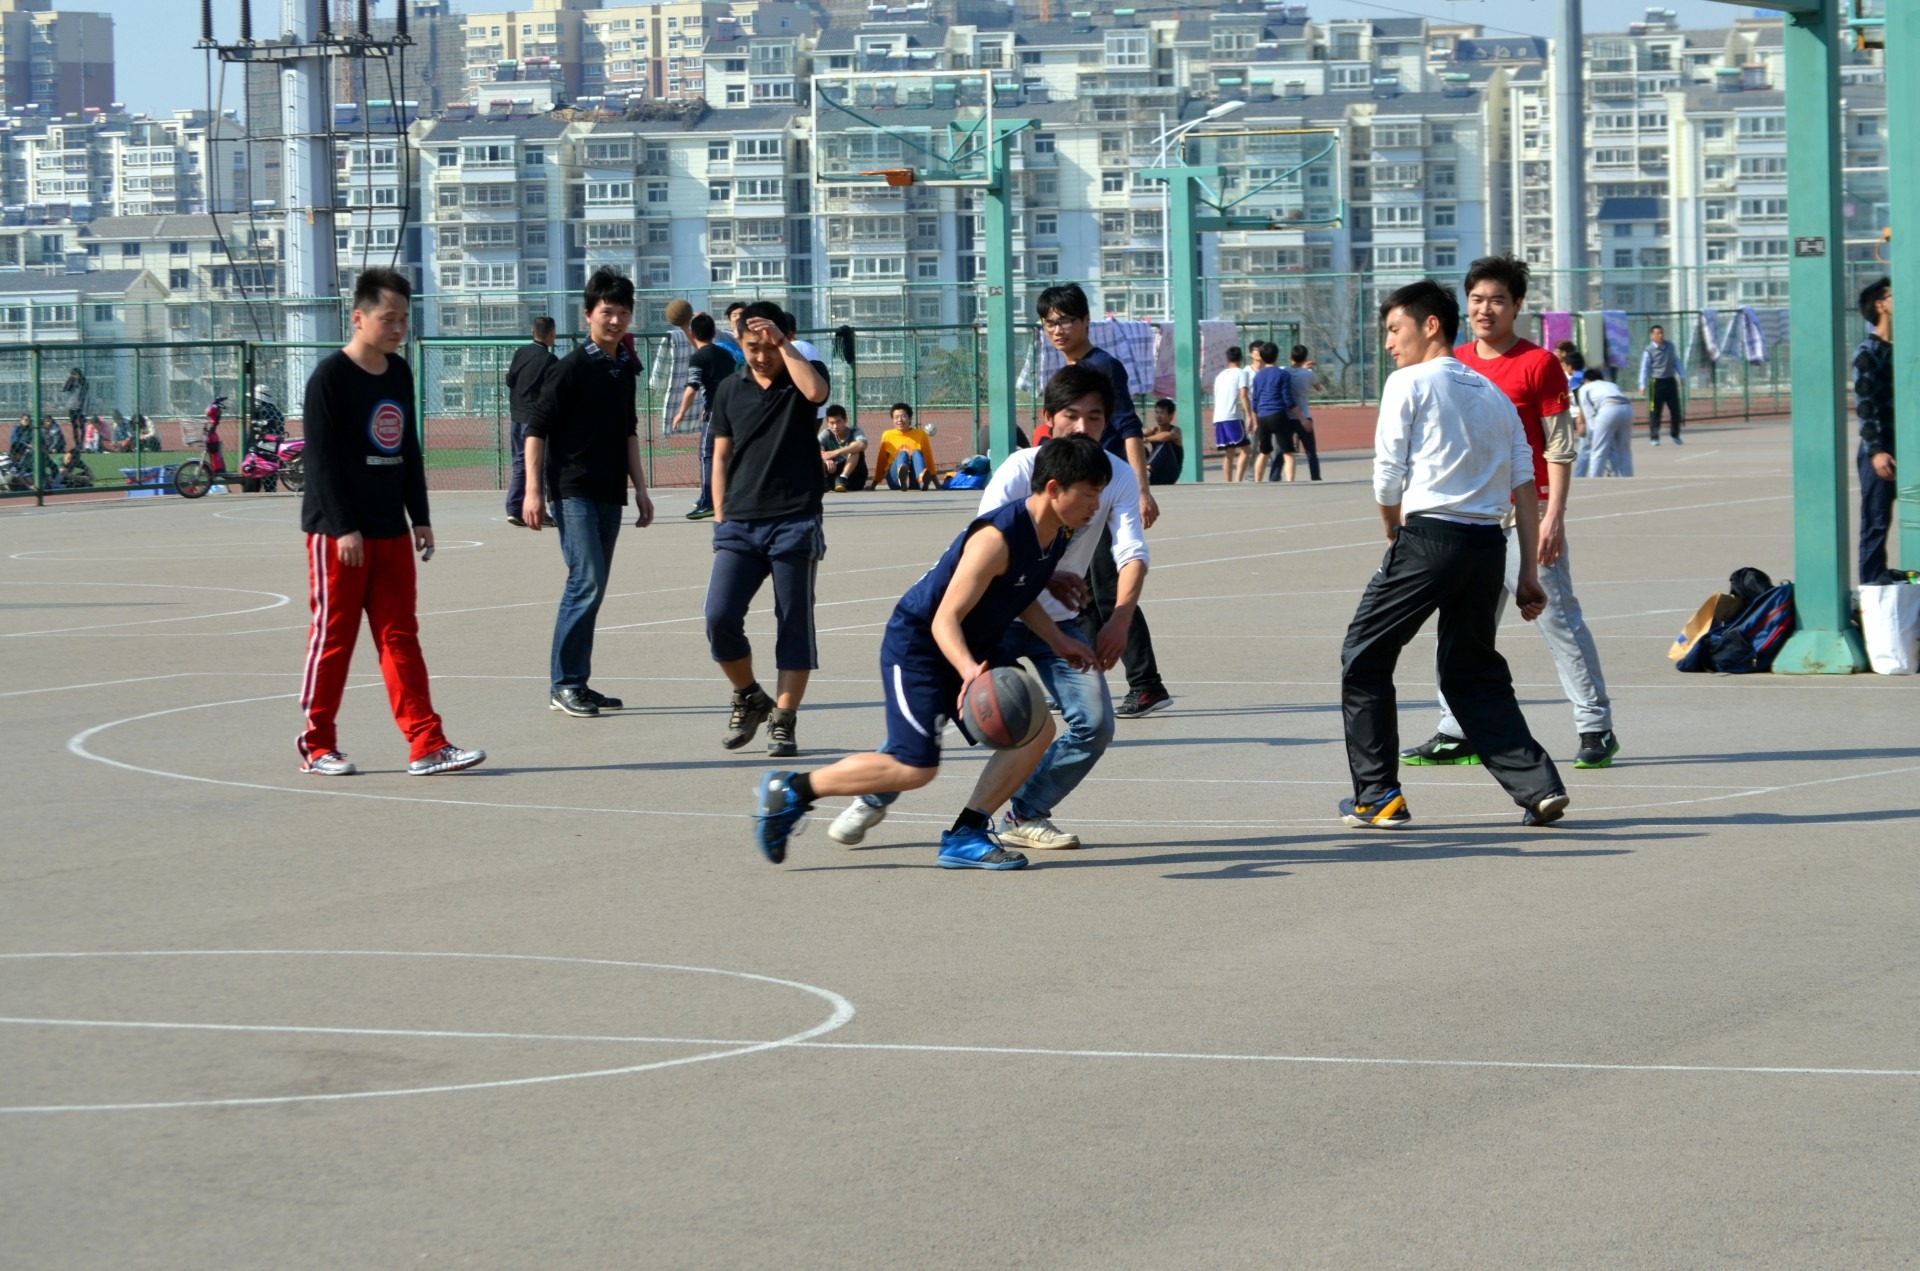
structure, game, recreation, basketball, exercise, competition, sports, playground, court, athletics, hoops, teams, sport venue